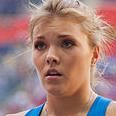
Age: 19